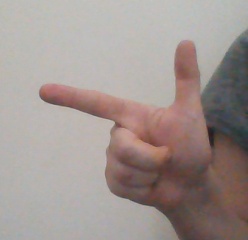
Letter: yaa